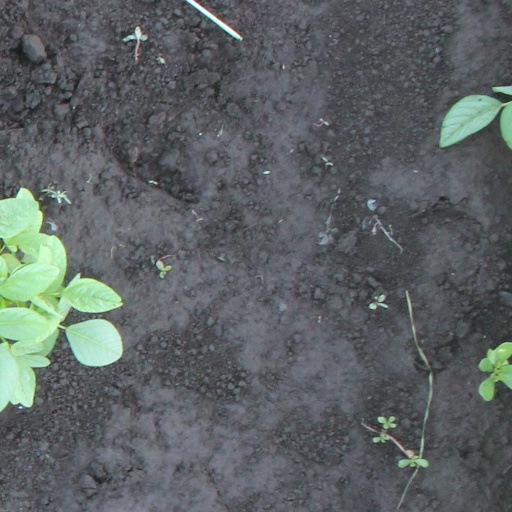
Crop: soybean